Hofburg, Innsbruck

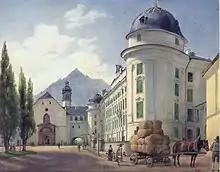
Watercolor by Jakob Alt, 1845

The Hofburg was built on a site once occupied by the fortifications and towers of the medieval city. In the fourteenth century, when Innsbruck was ruled by the House of Gorizia, the city's defensive walls included a section located where the Hofburg main façade stands today on Rennweg. Three structural elements of these early fortifications were retained and integrated into the palace: the South Roundel with its Hofgasse-Rennweg passageway on the eastern side of the palace was once called the Rumer Gate or Saggen Gate or Heraldic Tower, the North Roundel on the northeastern side was once a round tower, and the Corner Cabinet museum room was once a rectangular defensive tower. The town wall ran from the Rumer Gate to the round tower and continued west the rectangular tower, which can still be seen in the Hofburg façade as an irregularly projecting corner block.